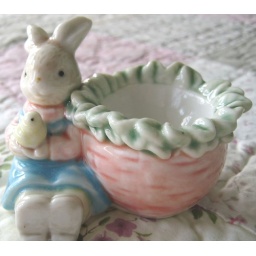
Little girl bunny no egg in cup